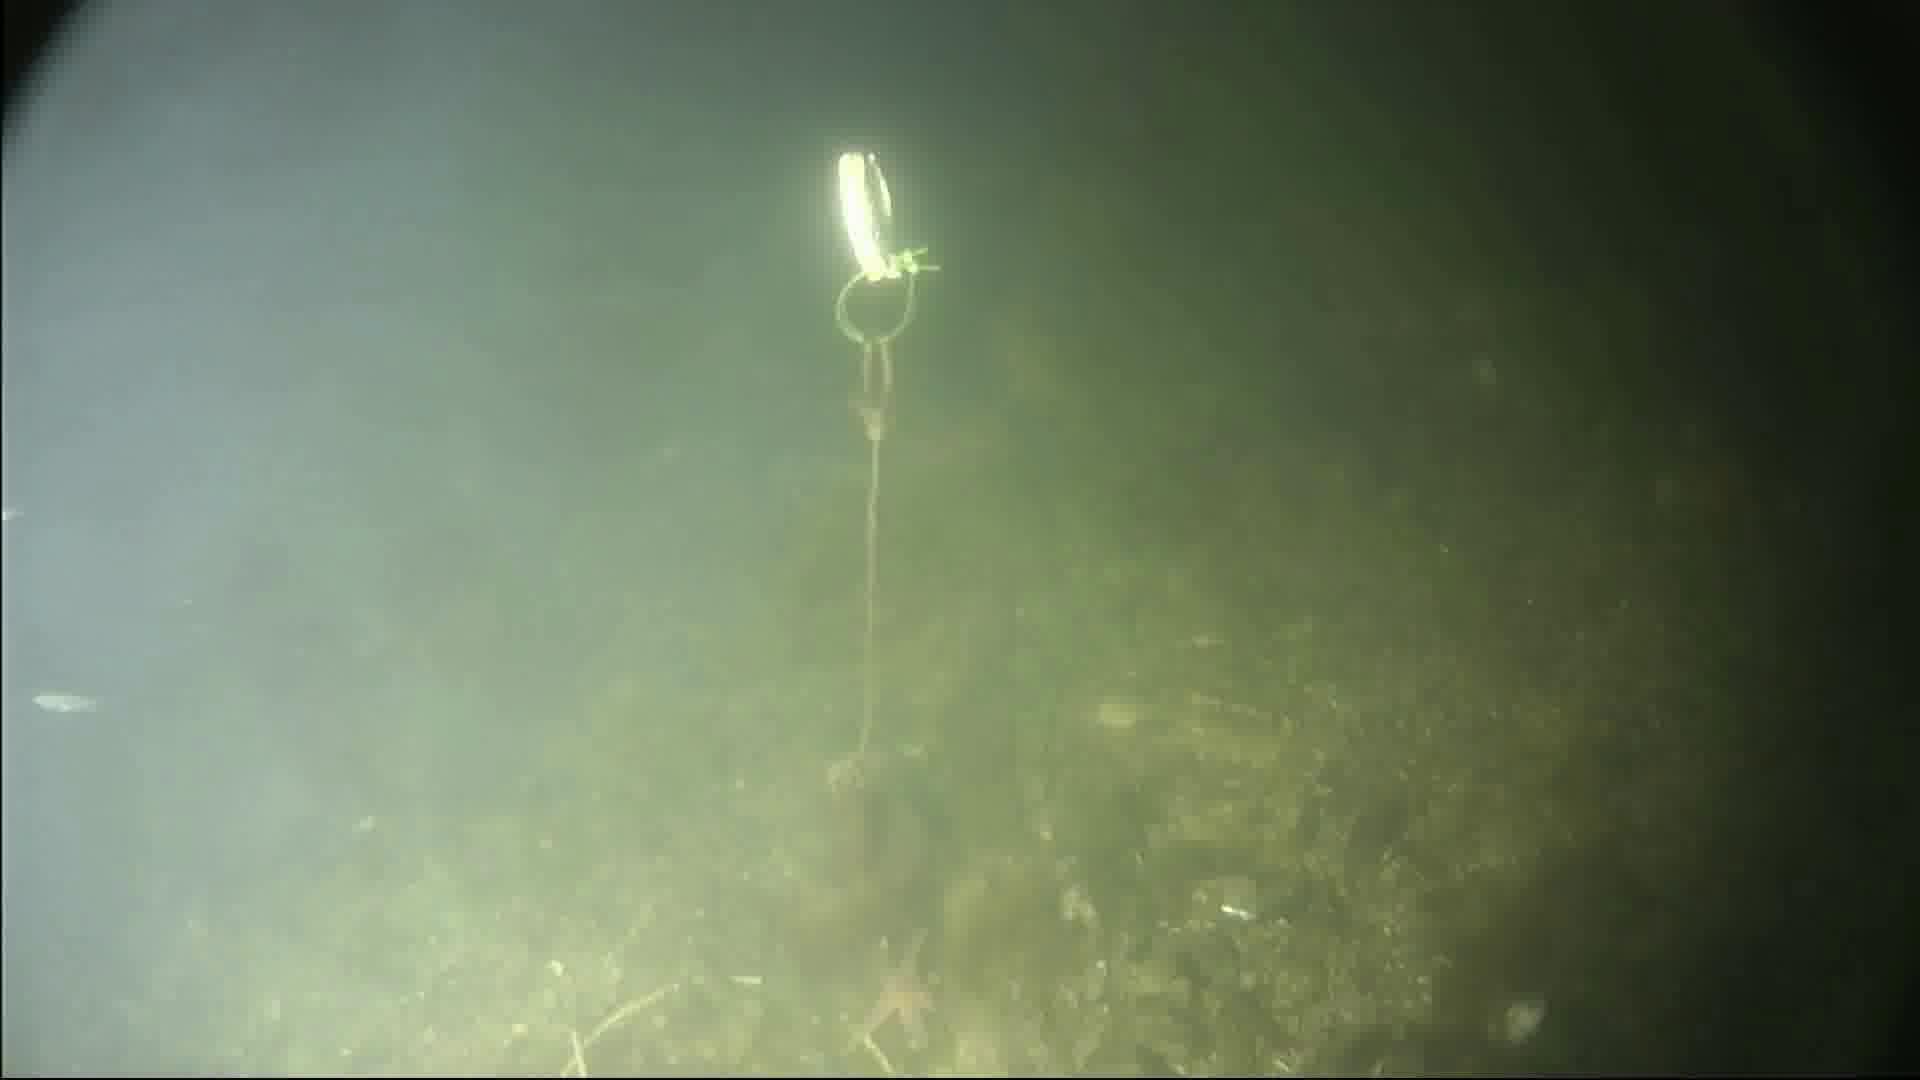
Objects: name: small_fish
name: starfish
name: crab